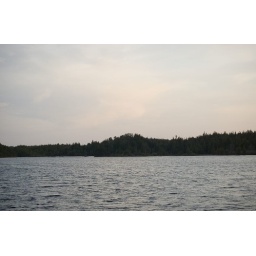
i saw some dogs go swimming in this lake and come out dry. jersey.